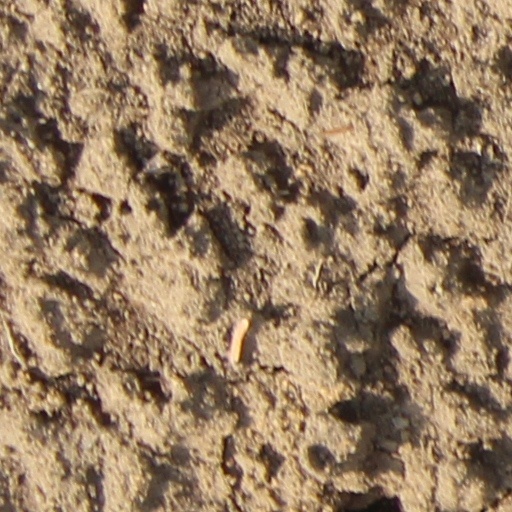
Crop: wheat